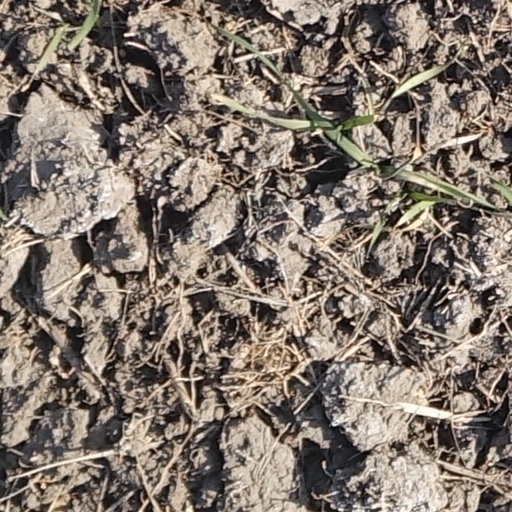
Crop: wheat